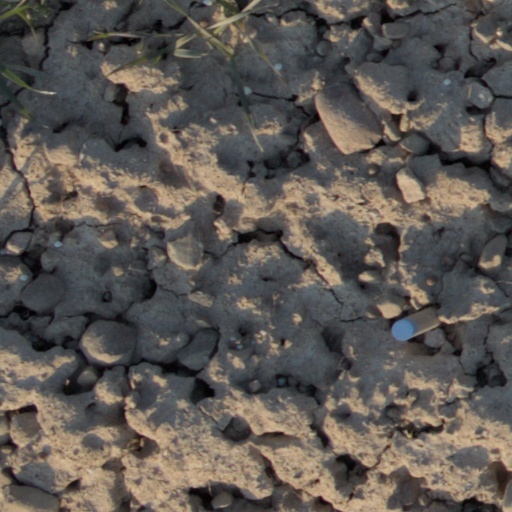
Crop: wheat